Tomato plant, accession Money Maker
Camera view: vertical (180 deg); turntable rotation: 240 degrees
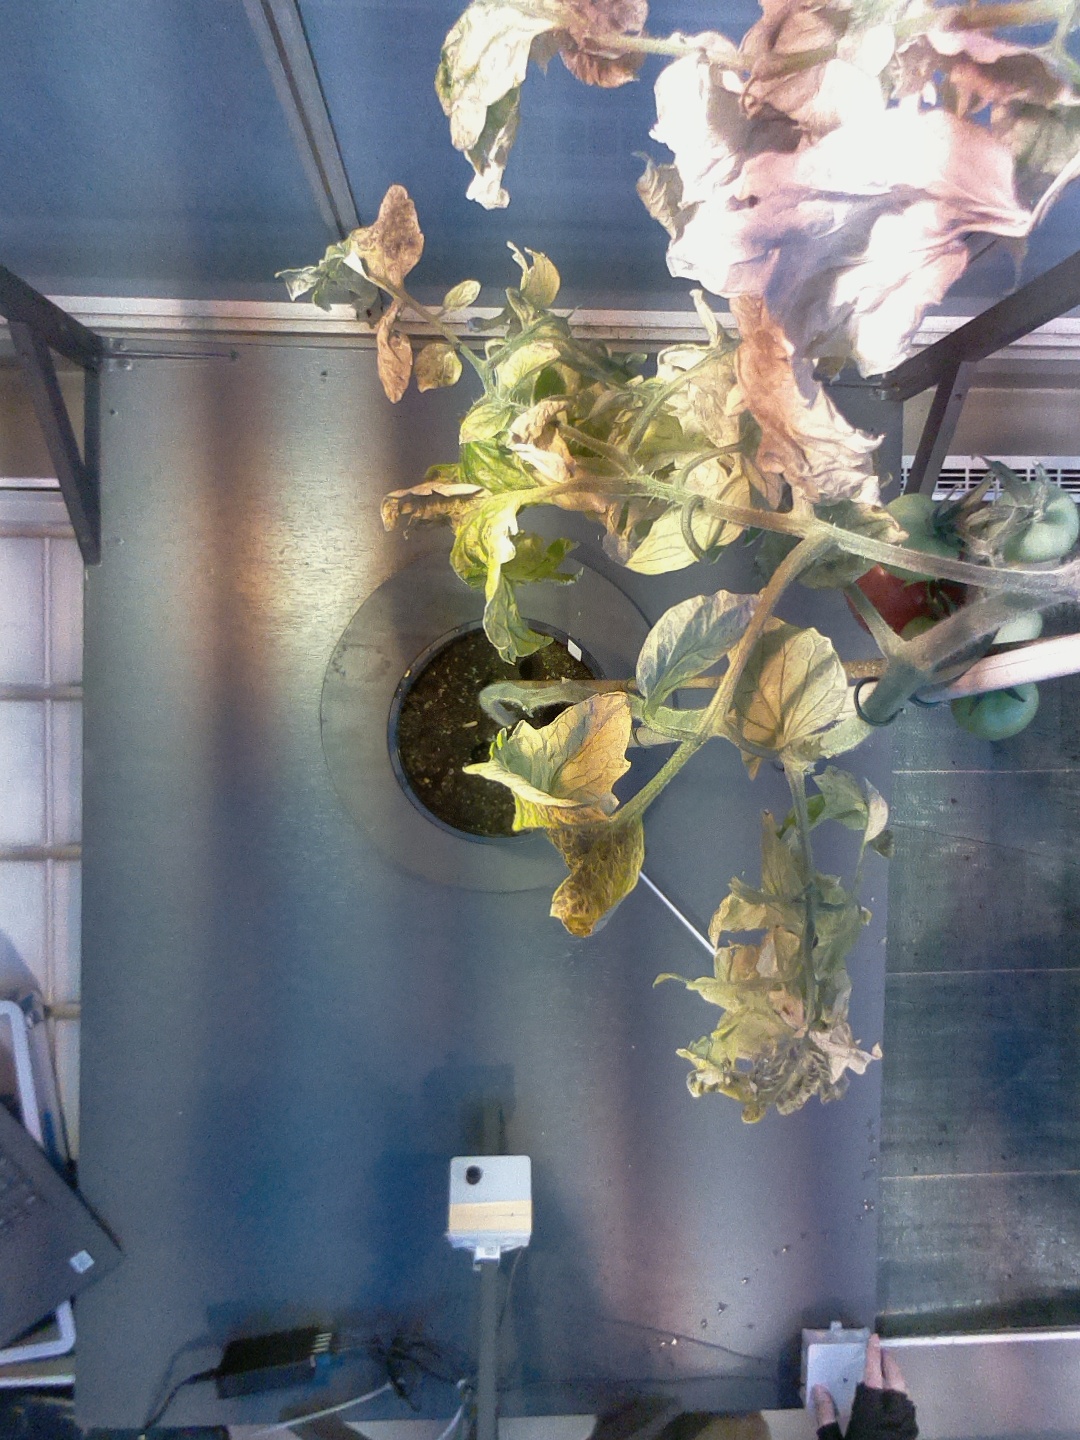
BBCH growth stage 81: 10%-20% of fruits show typical fully ripe color